Kidney

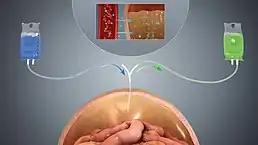
A depiction of peritoneal dialysis

Dialysis is a treatment that substitutes for the function of normal kidneys. Dialysis may be instituted when approximately 85%–90% of kidney function is lost, as indicated by a glomerular filtration rate (GFR) of less than 15. Dialysis removes metabolic waste products as well as excess water and sodium (thereby contributing to regulating blood pressure); and maintains many chemical levels within the body. Life expectancy is 5–10 years for those on dialysis; some live up to 30 years. Dialysis can occur via the blood (through a catheter or arteriovenous fistula), or through the peritoneum (peritoneal dialysis) Dialysis is typically administered three times a week for several hours at free-standing dialysis centers, allowing recipients to lead an otherwise essentially normal life.